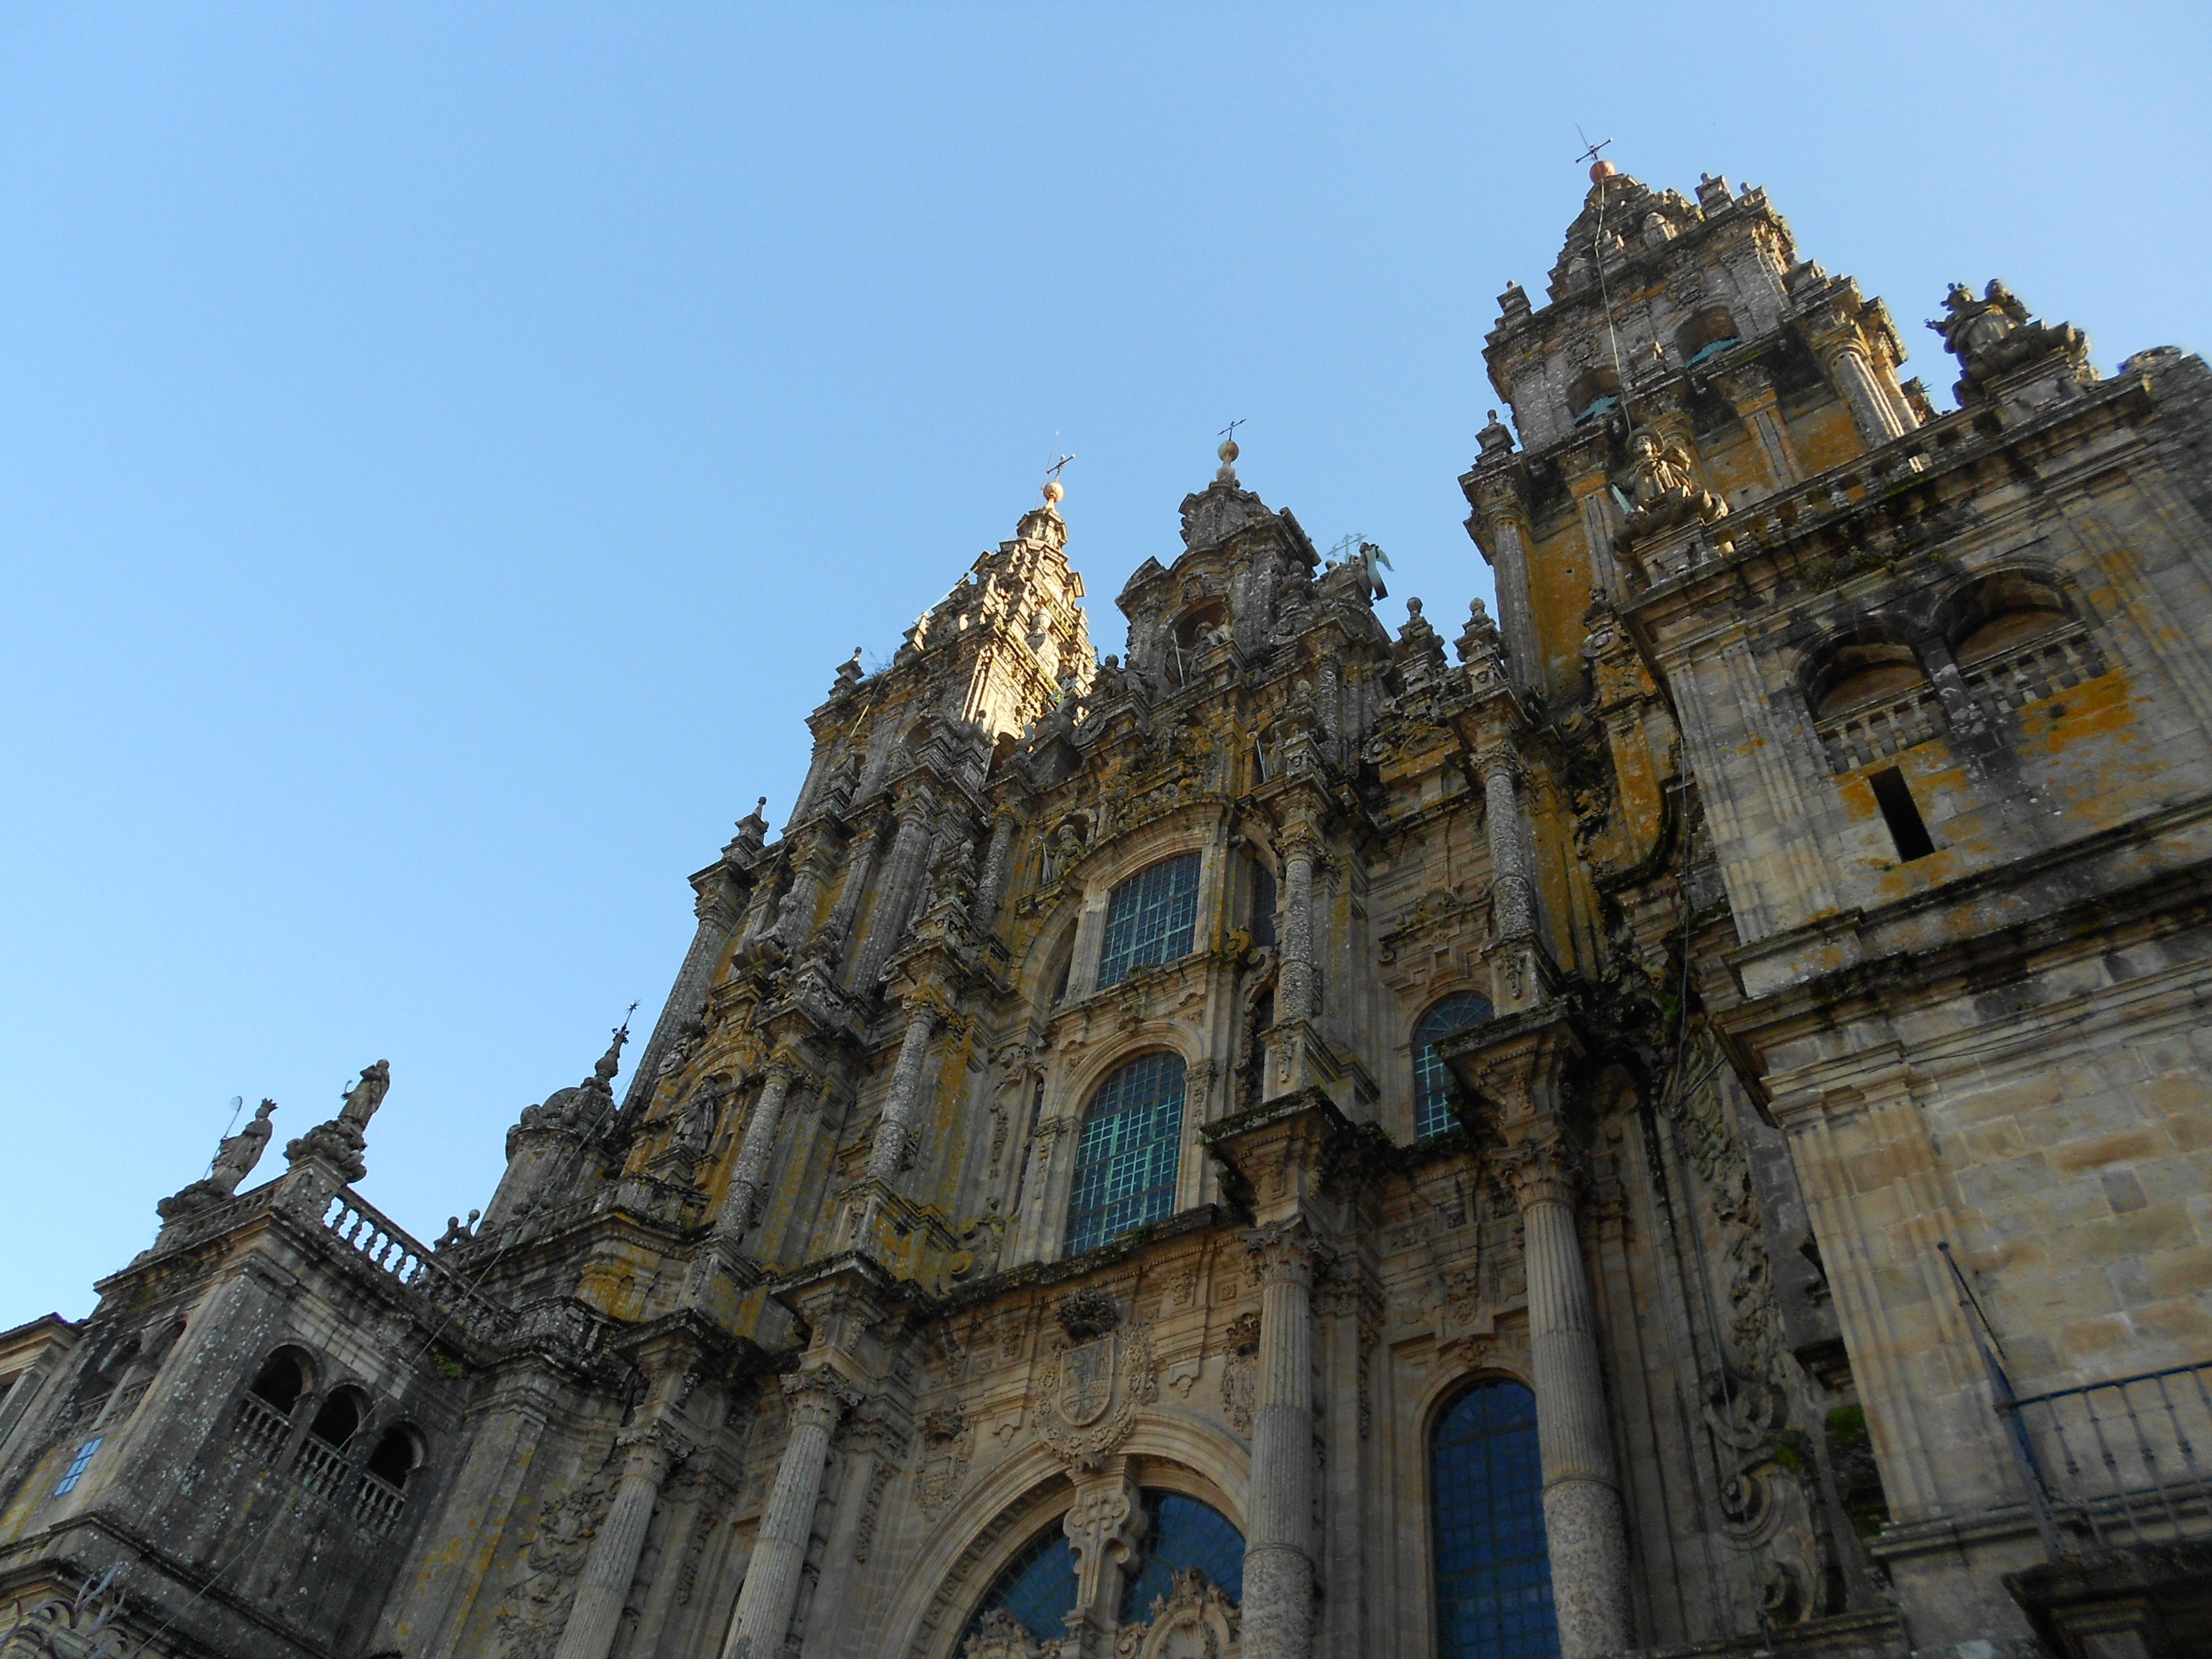
building, chateau, europe, castle, church, cathedral, place of worship, spain, spire, ruins, monastery, middle ages, gothic architecture, tours, unesco world heritage site, historic site, santiago de compostela, ancient history